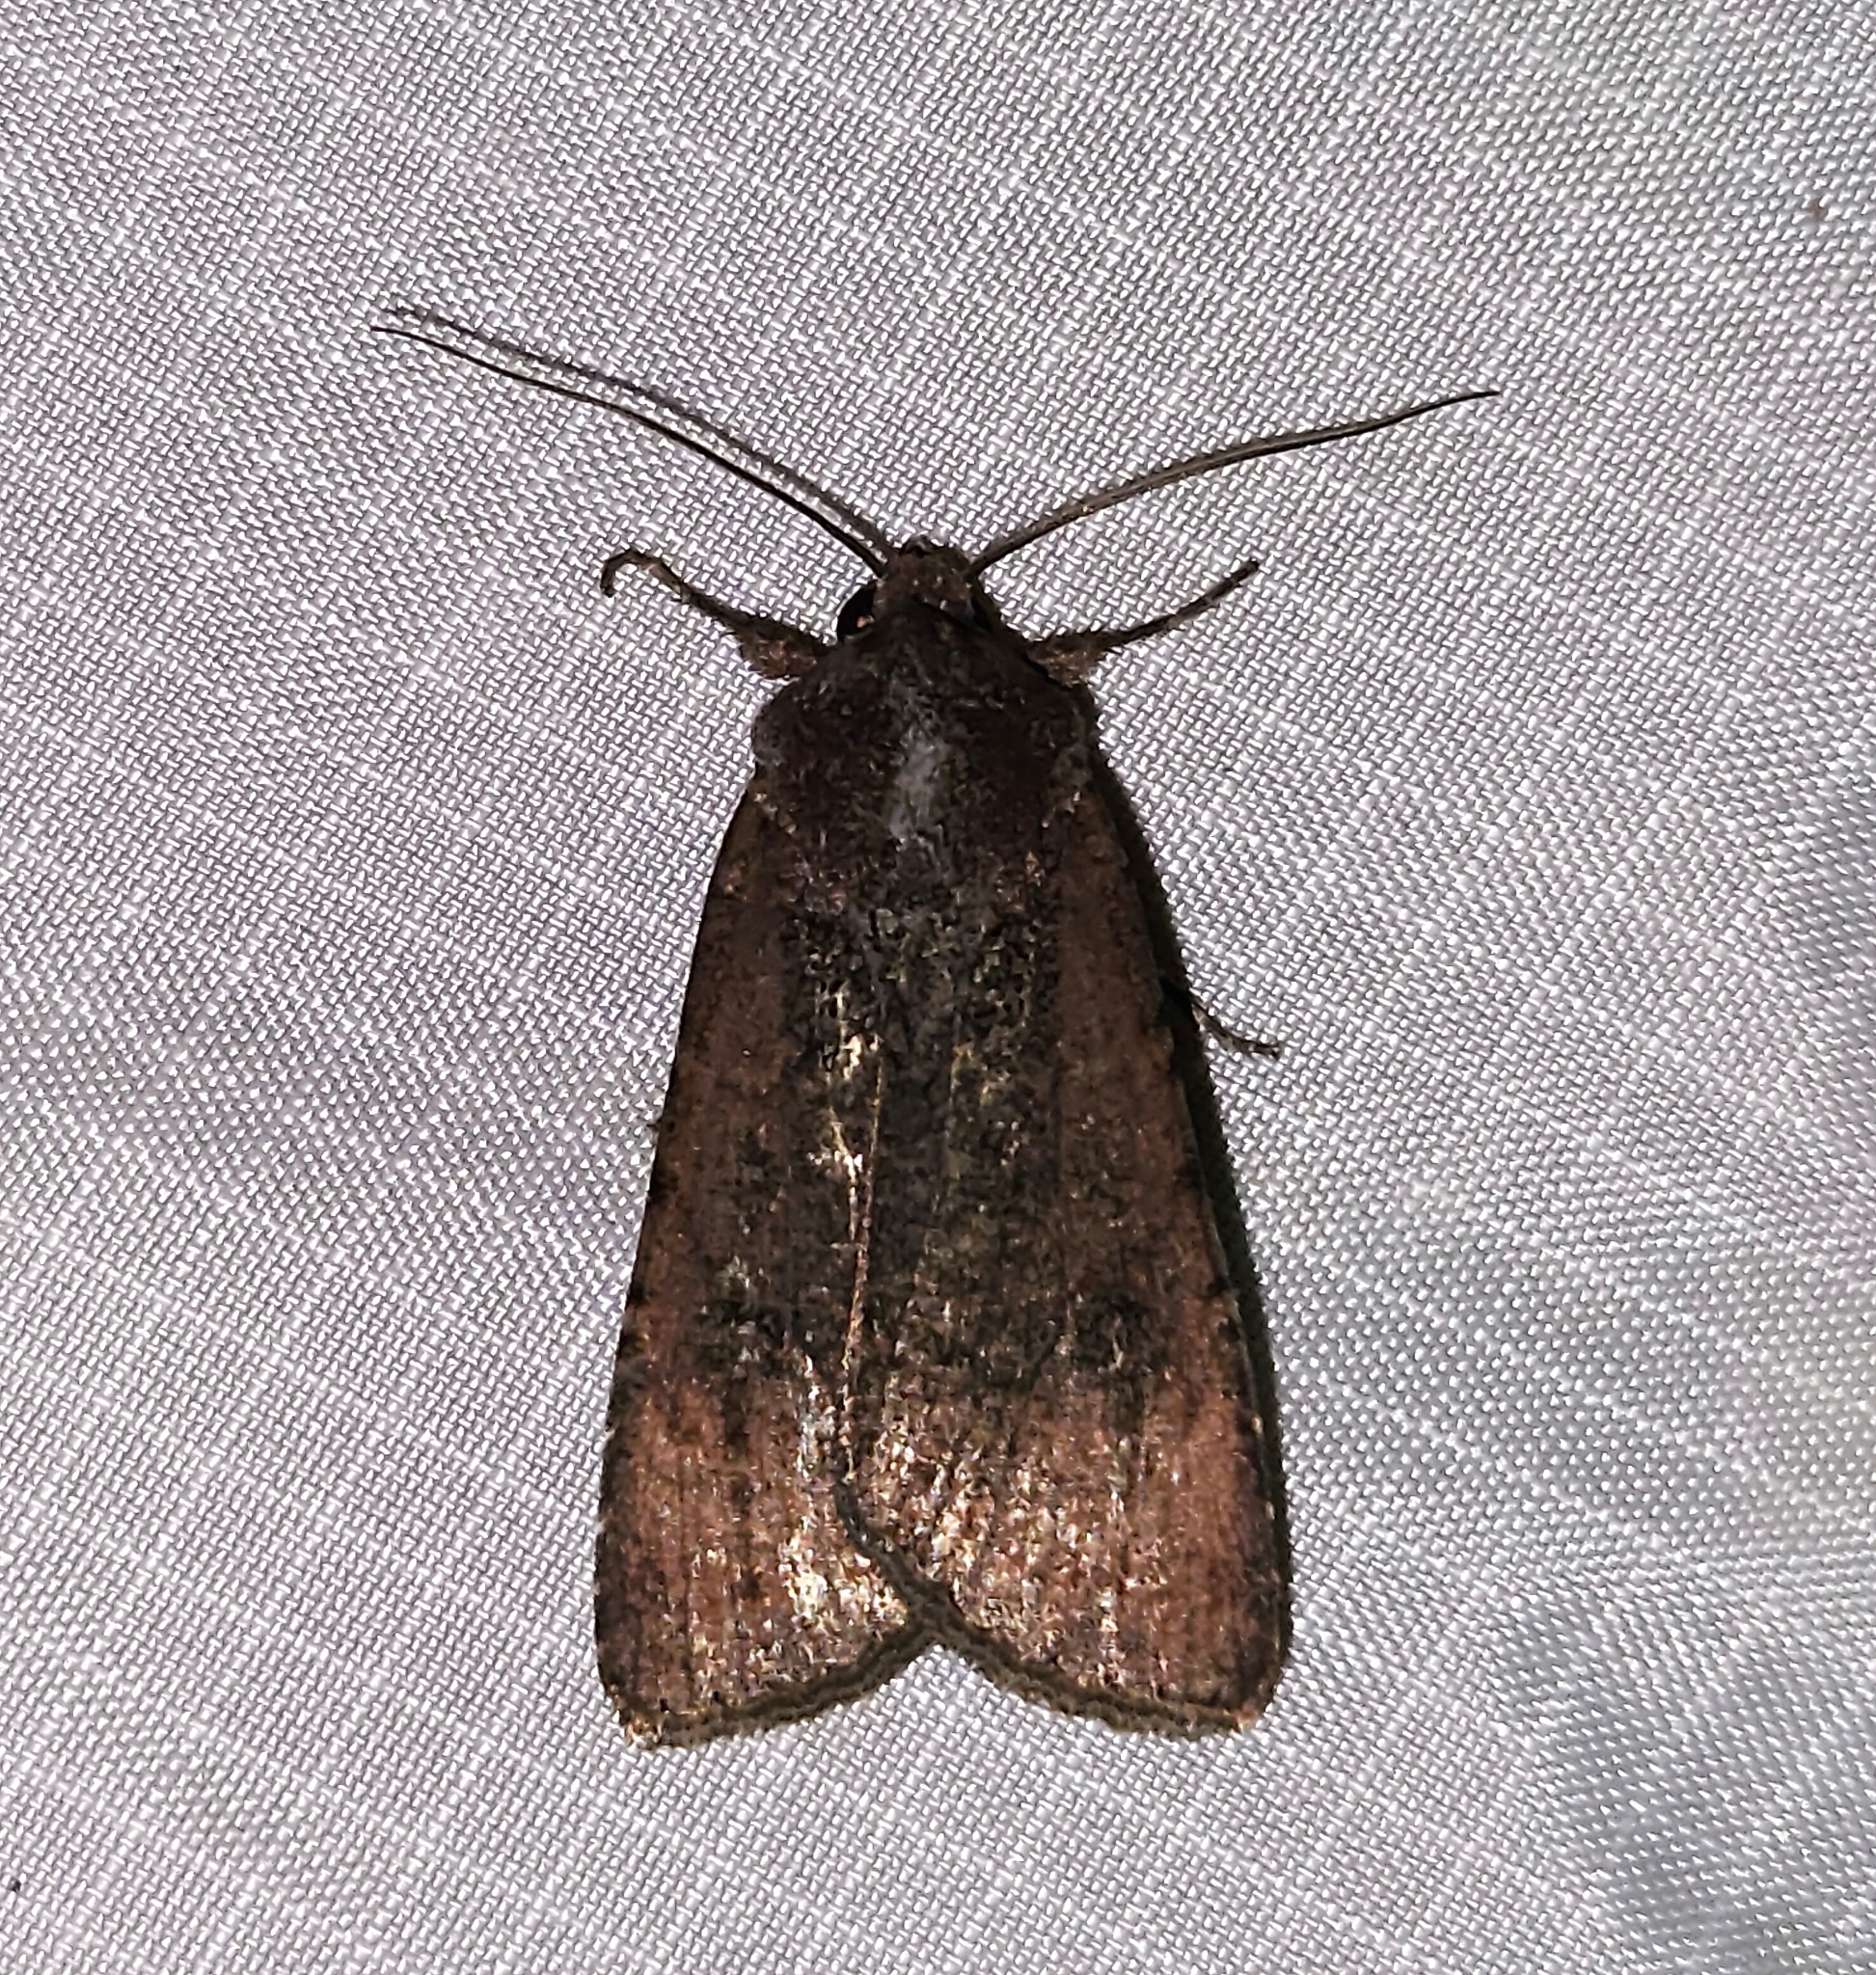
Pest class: cutworms